List of mayors of Novi Sad

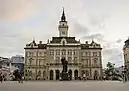
The City Hall – Office of the mayor. Built in 1894 according to the project of architect Molnár György.

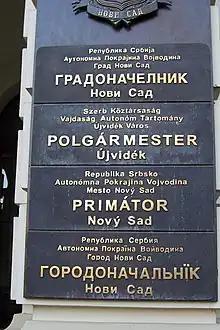
Mayor office written in four official languages used in the City of Novi Sad (Serbian, Hungarian, Slovak, and Rusyn).

This is a list of mayors of Novi Sad from 1 February 1748, when the city got royal free city status by Maria Theresa of Austria.